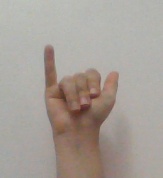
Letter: ya